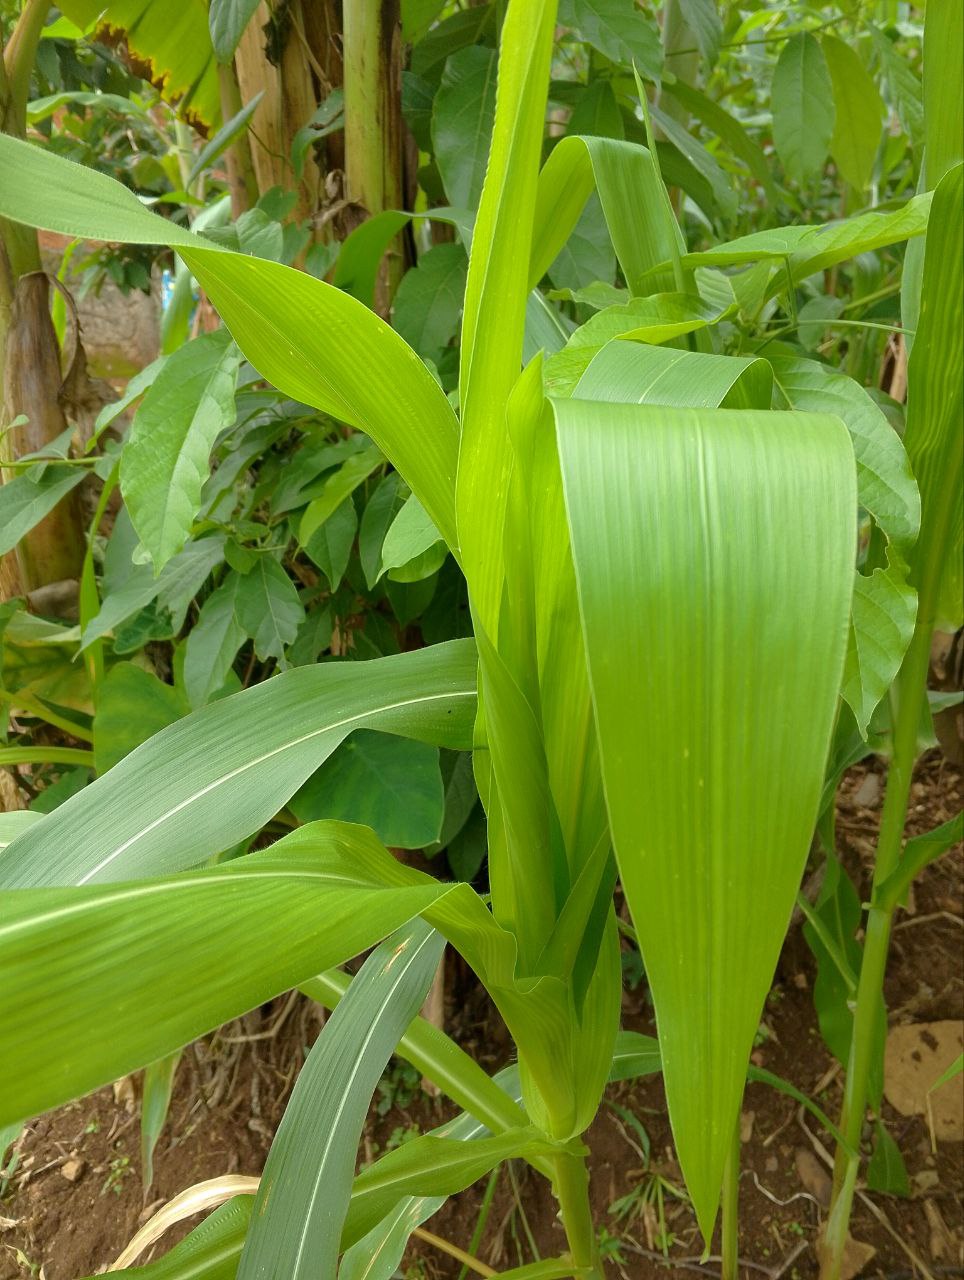
Label: healthy